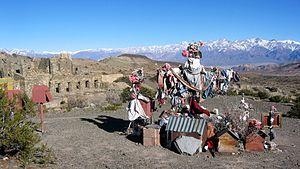
Paramillos de Uspallata est une localité de la province de Mendoza en Argentine, centre minier prospère du XVIIᵉ au début du XXᵉ siècle, aujourd'hui site historique et archéologique, aire protégée et destination touristique.